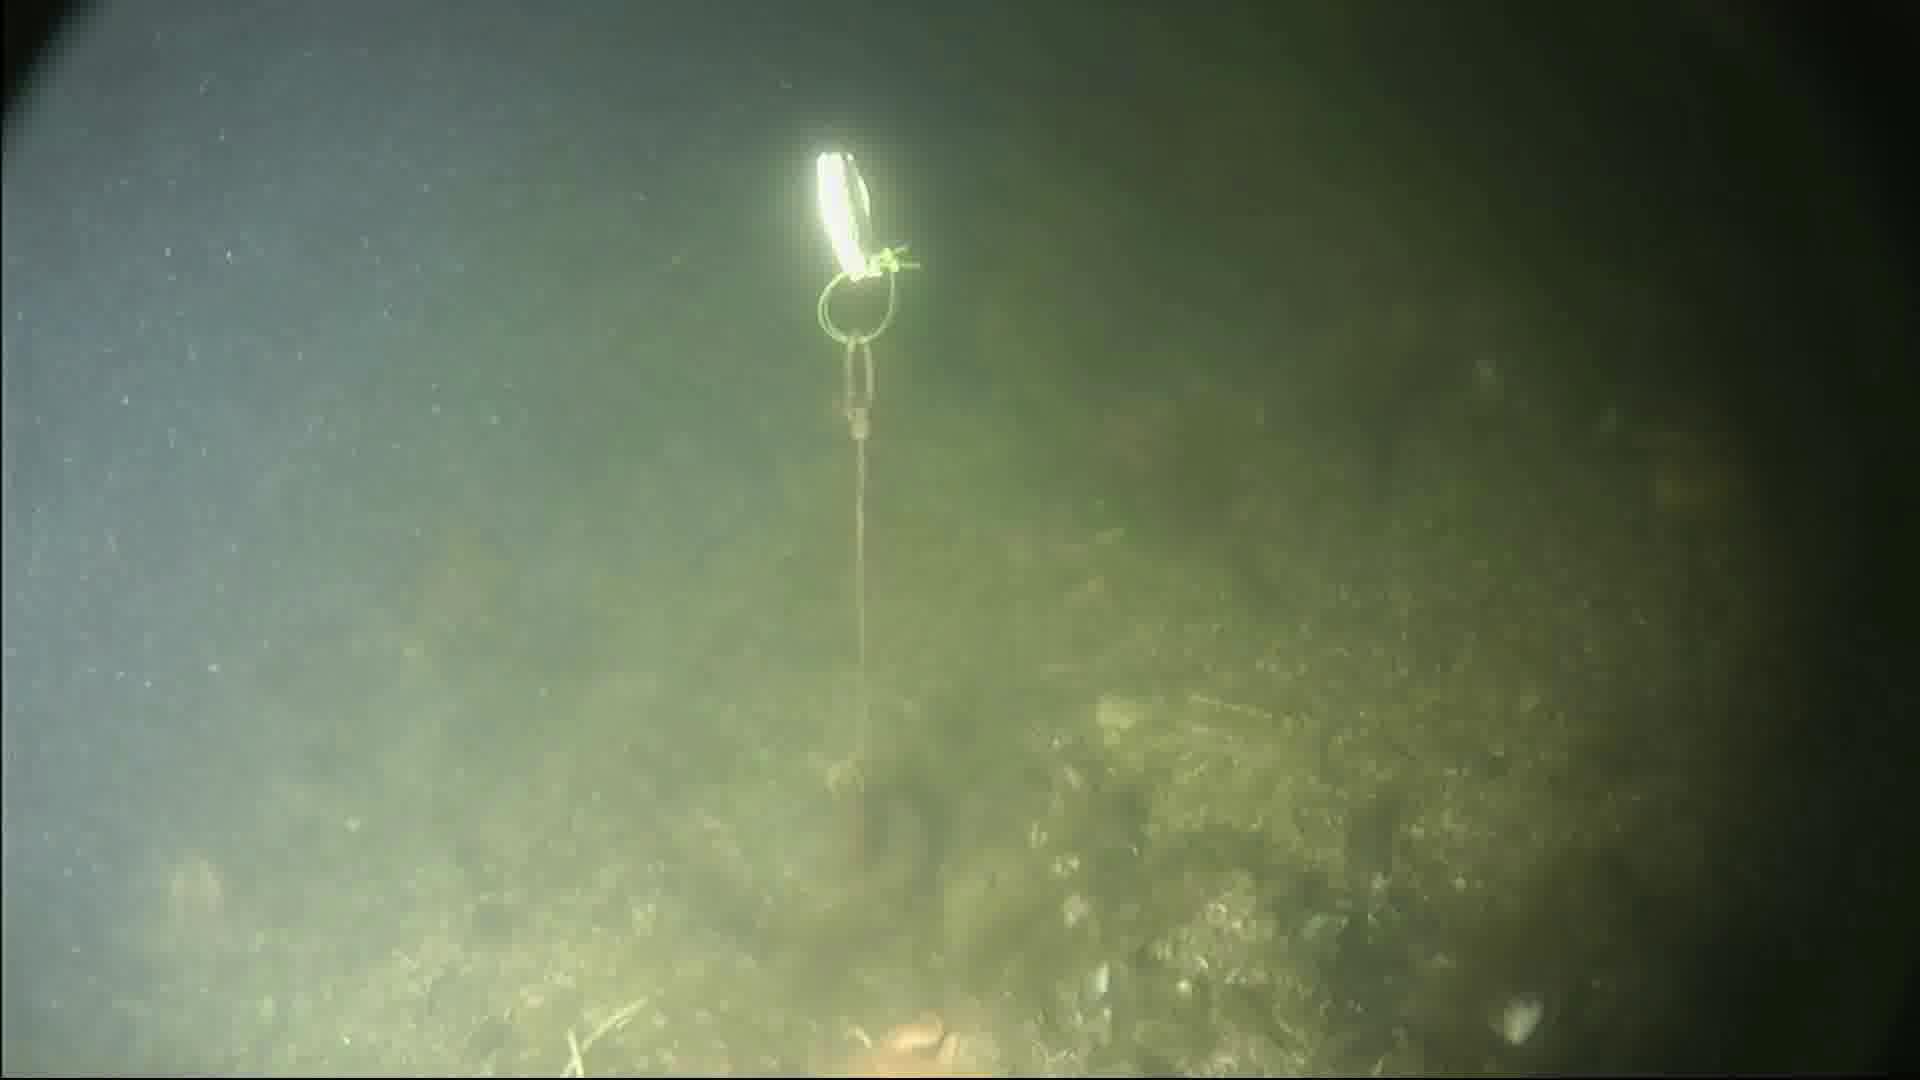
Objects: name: crab
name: starfish